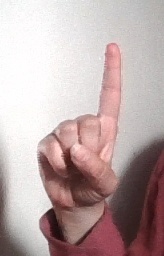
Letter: bb